EPIA

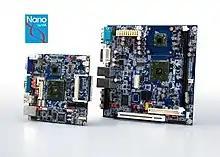
VIA EPIA-N800 (pico-ITX) and VIA EPIA-M800 (mini-ITX)

VIA EPIA ("VIA Embedded Platform Innovative Architecture") is a series of mini-ITX, em-ITX, nano-ITX, pico-ITX and pico-ITXe motherboards with integrated VIA processors. They are small and consume less power than computers of comparable capabilities.